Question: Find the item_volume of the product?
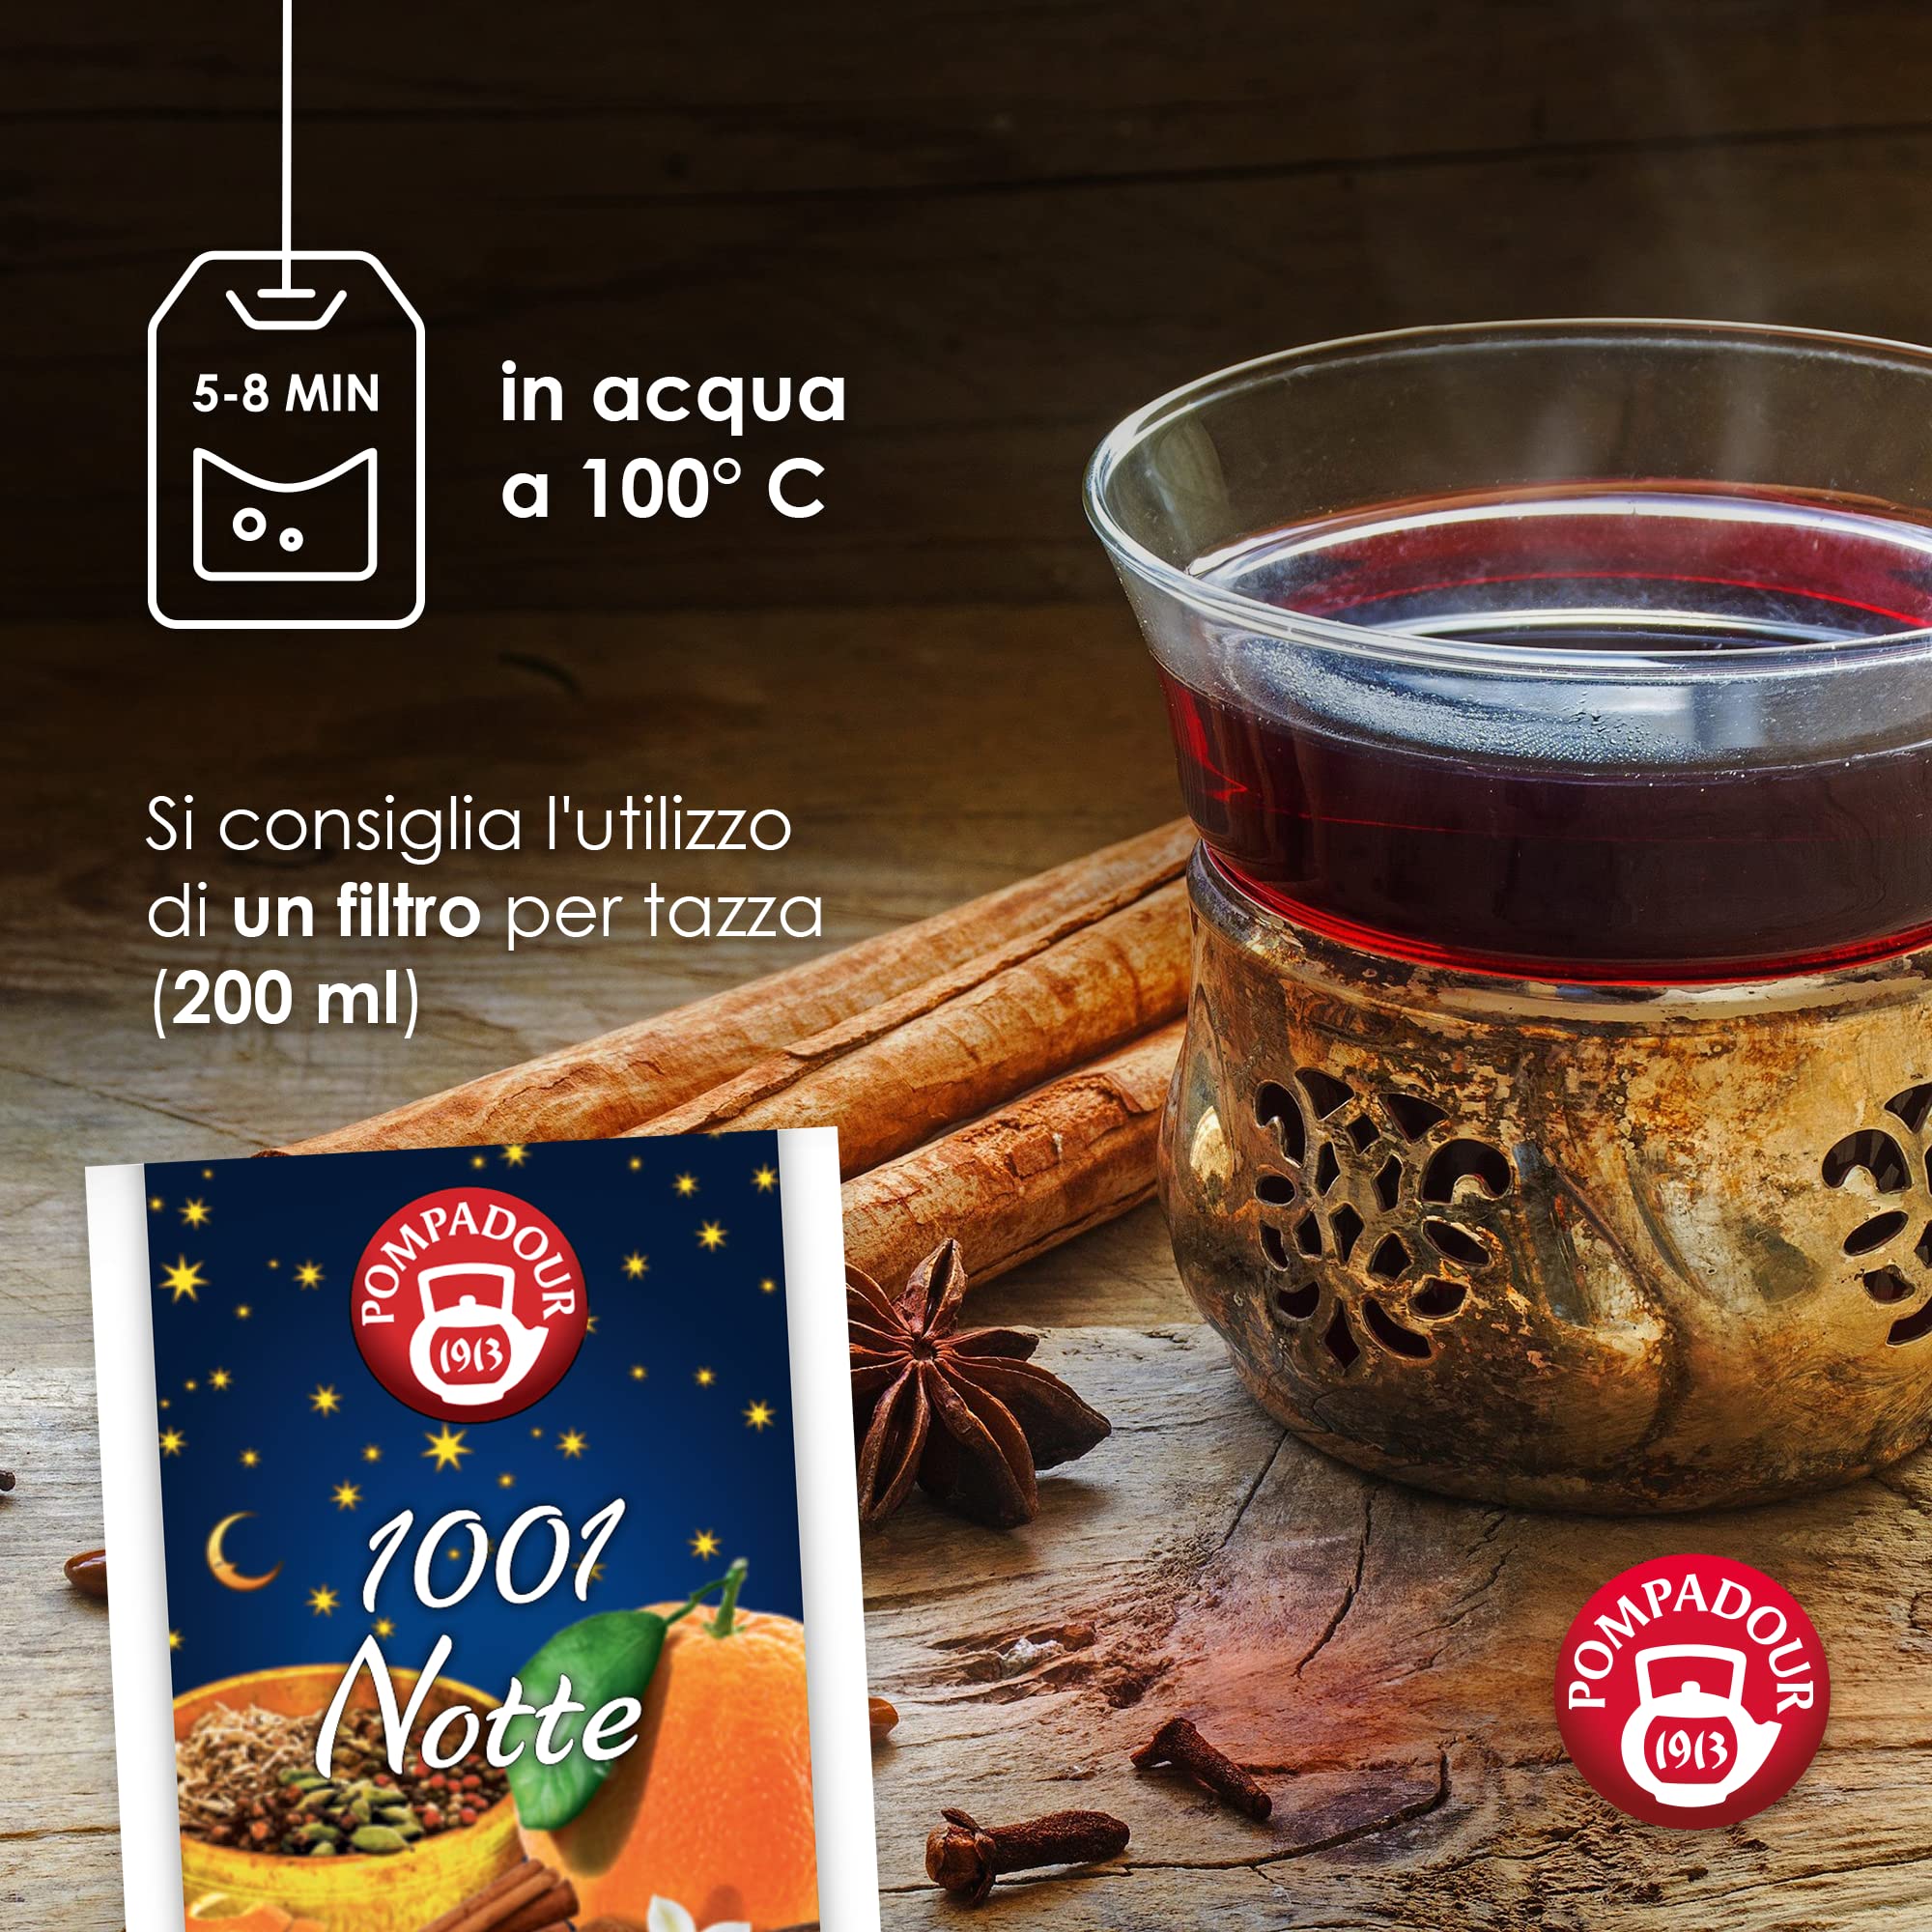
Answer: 200.0 millilitre